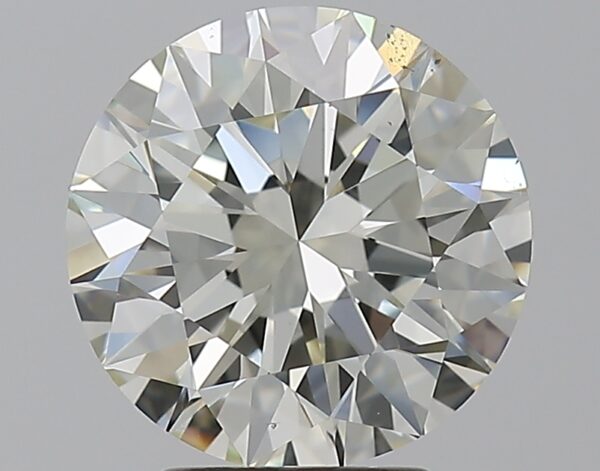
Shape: round
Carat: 3.21
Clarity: SI1
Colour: K
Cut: EX
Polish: EX
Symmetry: EX
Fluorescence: F
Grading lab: GIA
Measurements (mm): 9.42 x 9.49 x 5.86